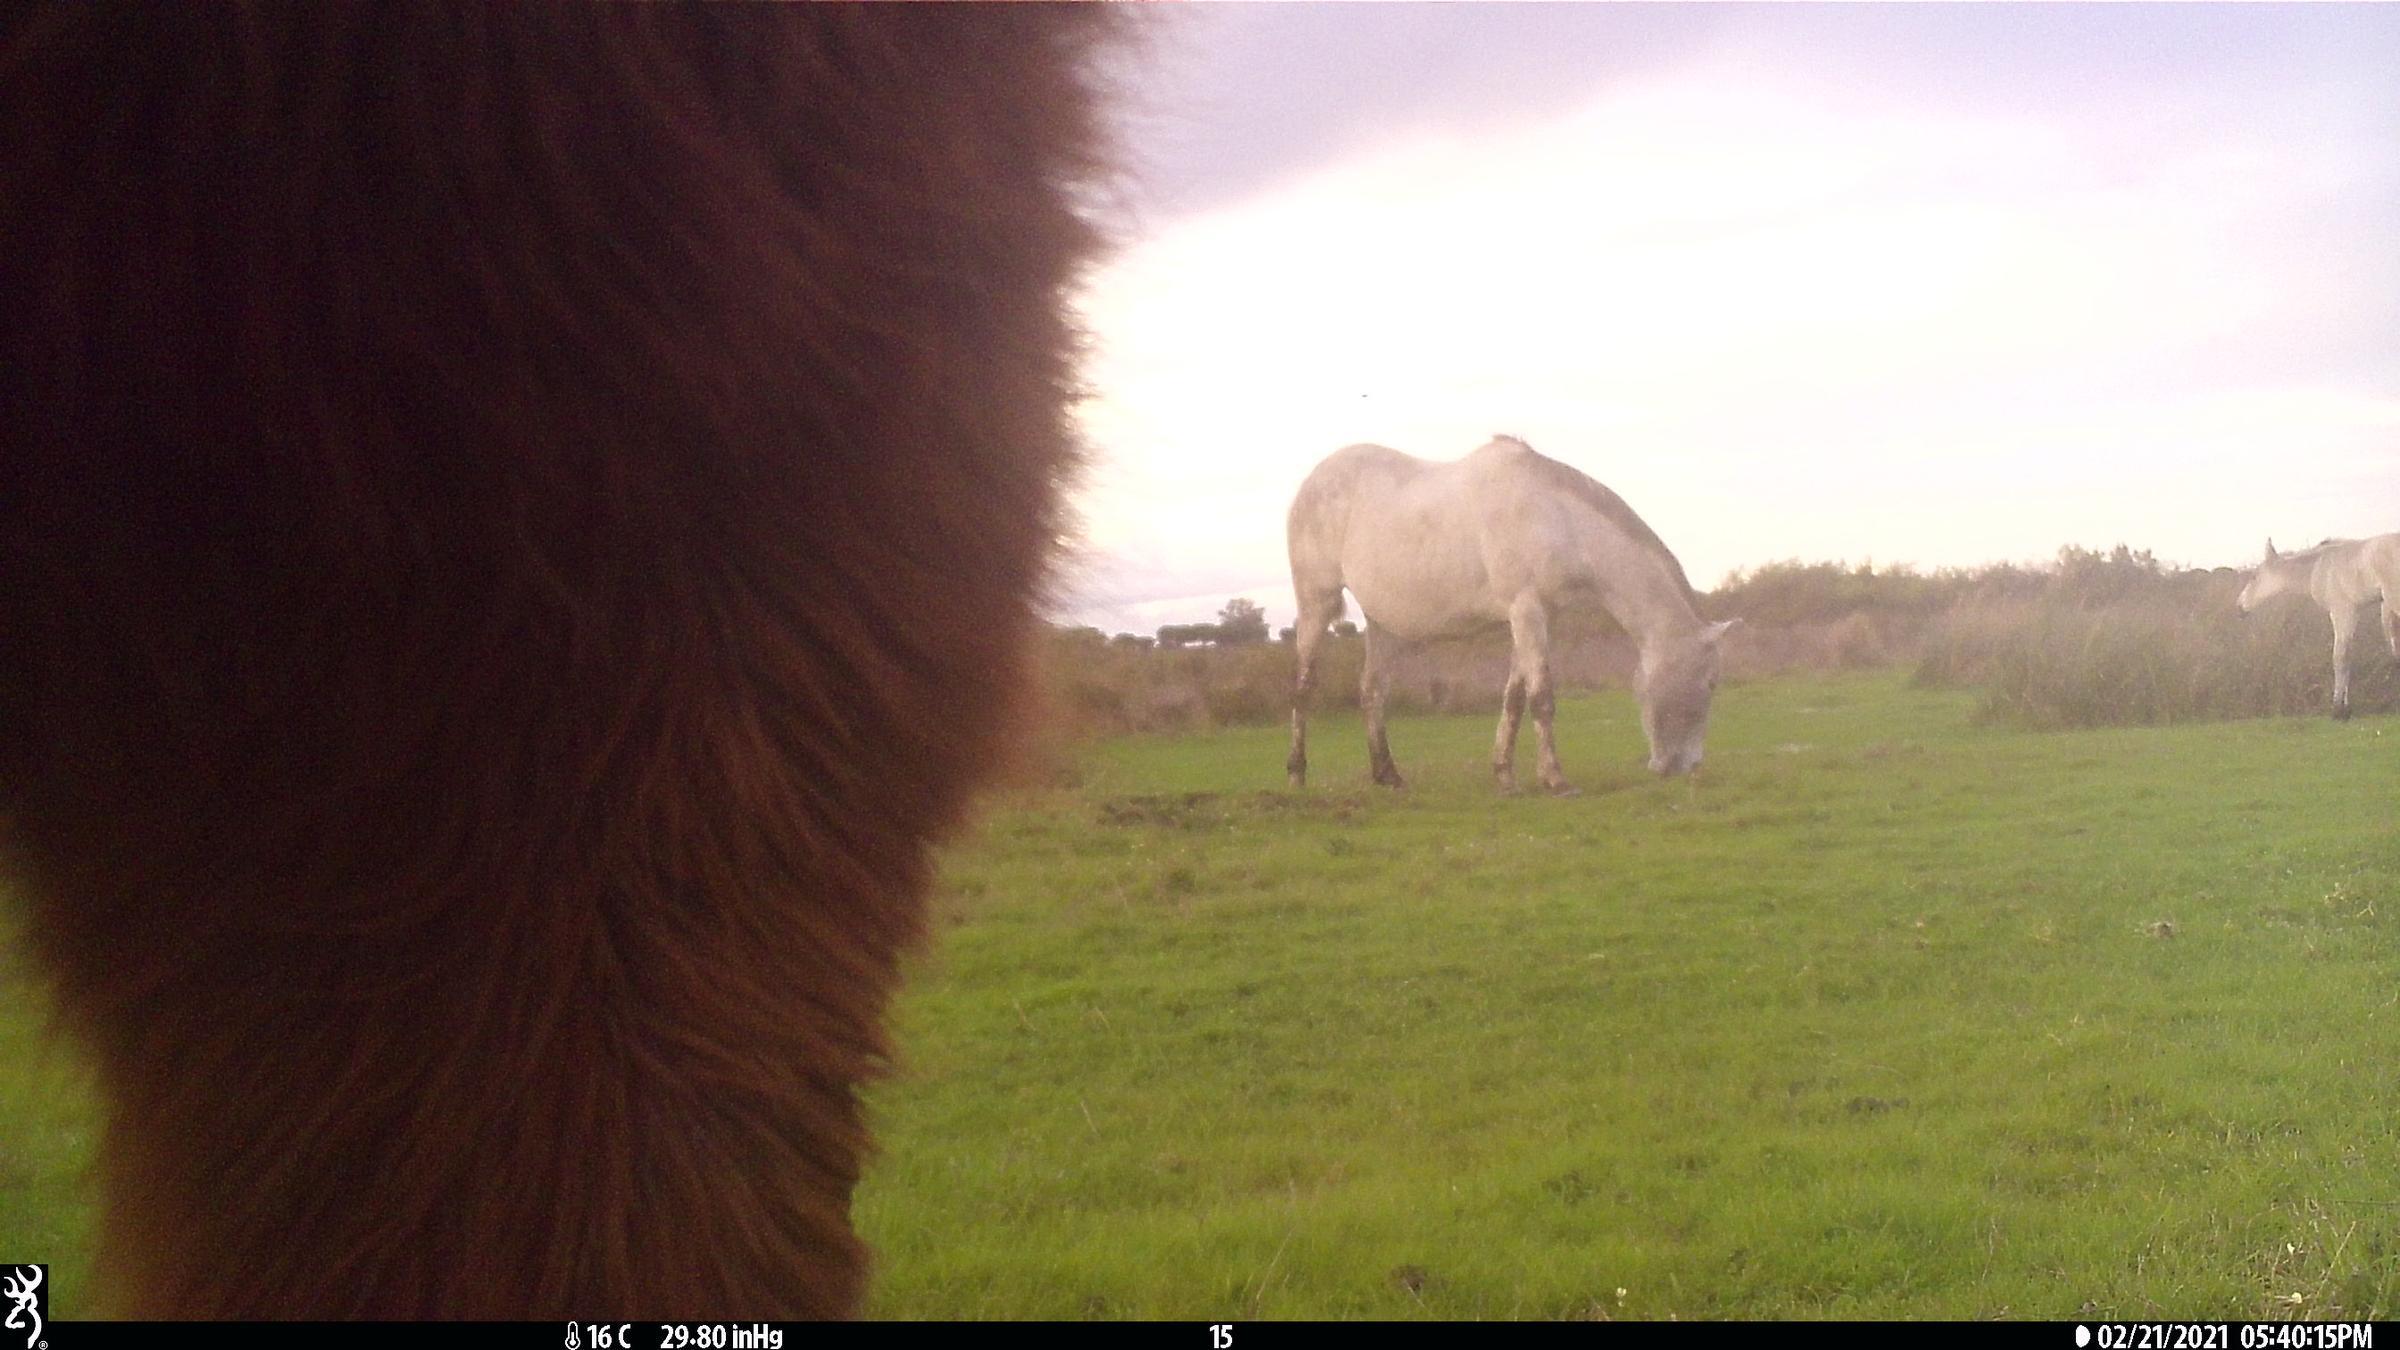
Species: Equus sp